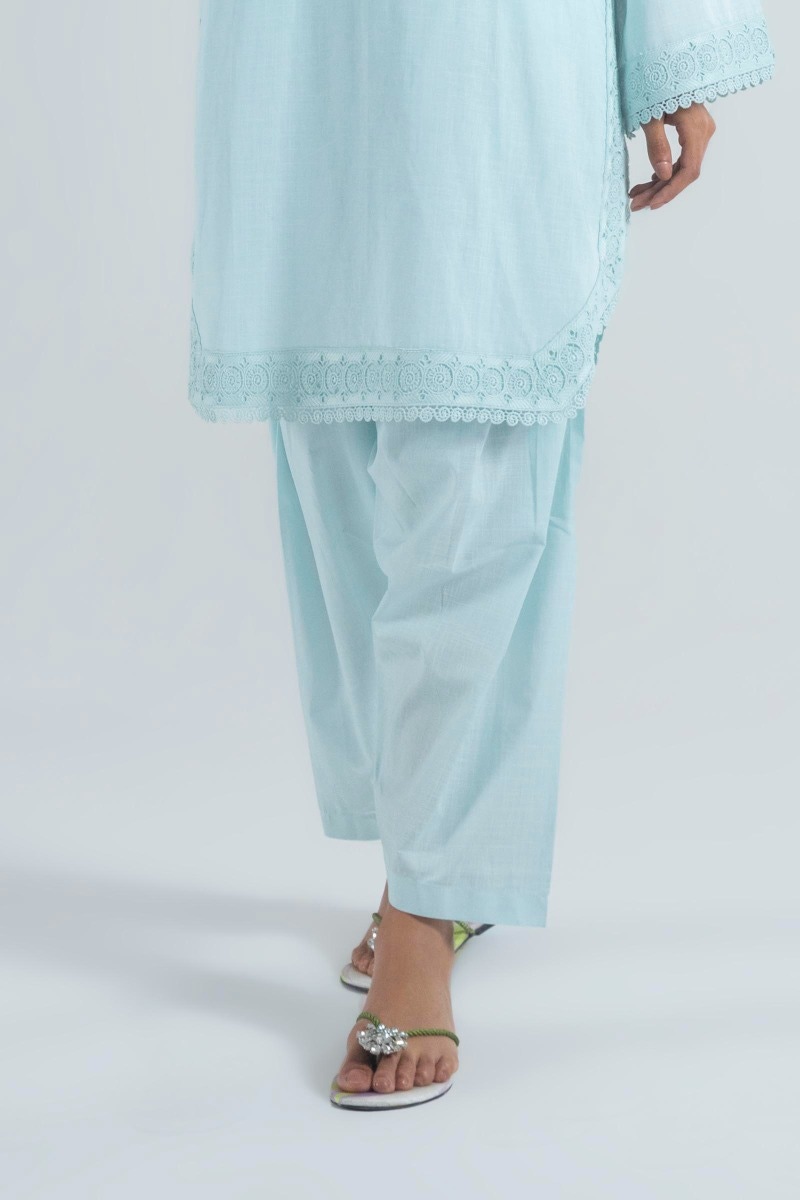
blue karim embroidered pajamas